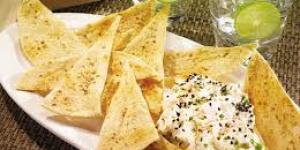
queso botanero